Josty

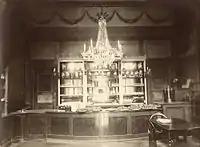
The buffet in Josty's Pavilion in 1899

In the late 18th century Frederiksberg became a popular excursion destination for citizens from Copenhagen. Some 30 guest houses and entertainment establishments opened in the area, especially along Allégade, Pile Allé and Frederiksberg Alleé. The place that would later turn into Josty's Pavilion was opened by the Italian sculptor Angostino Taddei in 1813. In 1824, it was taken over by Anton Joss. Born in 1790 in the small village of Aver, Graubünden, Switzerland, he moved to Copenhagen in 1812 where he opened a pastry bakery under the name Josty on Østerbrogade (current No. 24). In 1824, Lord Chamberlain Adam Wilhelm Hauch, a frequent guest of the establishment, arranged for King Frederick VI to grant Josty a license to open a pastry shop at Frederiksberg Gardens. He constructed a new pavilion at his own expense that same year.